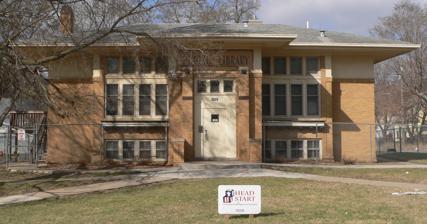
Building: Sioux City Public Library (Smith Villa Branch)
Country: United States of America
Year built: 1927
United States historic place Sioux City Public Library (Smith Villa Branch) U.S. National Register of Historic Places Show map of Iowa Show map of the United States Location 1509 George Ave. Sioux City, Iowa Coordinates 42°30′23.1″N 96°25′38.7″W / 42.506417°N 96.427417°W / 42.506417; -96.427417 Area less than one acre Built 1927 Architect William Steele Architectural style Prairie School MPS Public Library Buildings in Iowa TR NRHP reference No. 83000415 Added to NRHP May 23, 1983 The Sioux City Public Library (Smith Villa Branch) is a historic building located in Sioux City, Iowa , United States.  Local architect William L. Steele designed the Prairie School -style building, which was completed in 1927.  This was long after the style was no longer fashionable in its native Chicago , but it shows its staying power in other areas of the Midwest . The building is identical to the former Fairmount Branch, which was built the same year.  The Smith Villa Branch was listed on the National Register of Historic Places in 1983. The building now houses a Head Start program. References